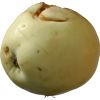
Label: Apple hit 1